Heineken brands

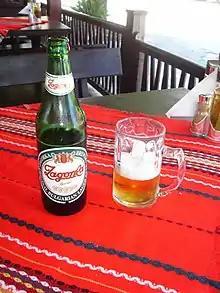
A bottle of Zagorka

The Zagorka brewery was founded in 1902 and is based in Stara Zagora, Bulgaria. In the mid-1990s Zagorka became a fully owned subsidiary of Heineken. The brewery brews various Heineken brands for distribution within Bulgaria, and three exclusive brands: "Zagorka" (5% abv), named after the brewery's home city of Stara Zagora; and "Stolichno" (a 6.5% abv strong dark lager or bock) and "Ariana" (a 4.5% pale lager), both originally produced in Sofia by the Ariana Brewery.